Pas-des-Lanciers station

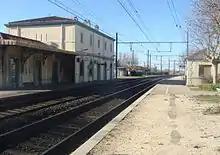
Gare de Pas-des-Lanciers

Pas-des-Lanciers is a railway station in southern France. It is located in the hamlet of Pas-des-Lanciers, on the territory of the commune of Saint-Victoret. It is situated on the Paris–Marseille railway. The station is served by local trains (TER Provence-Alpes-Côte d'Azur) to Avignon and Marseille.